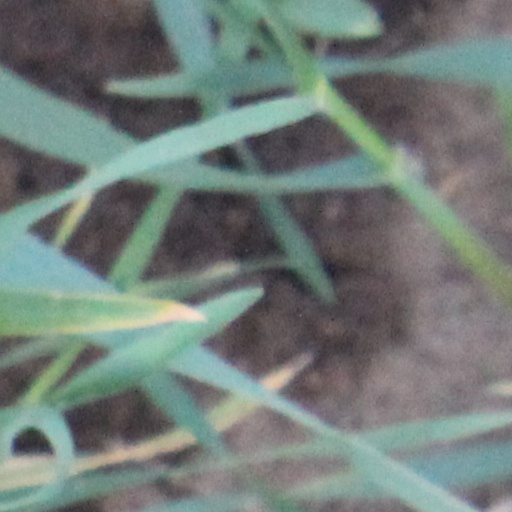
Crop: wheat